Spanish Tax Agency

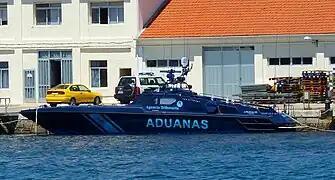
Ship of the AEAT

The head of the AEAT is the President, a position hold always by the person who holds the office of Secretary of State for Finance. As such, the office of AEAT President is held ex officio by a government official which is appointed by the Council of Ministers at the request of the Minister of Finance.